History of the University of Pennsylvania

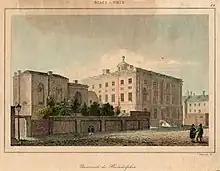
A illustration of the Ninth Street campus of the University of Pennsylvania, including the medical department (on left) and the college building (on right)

In 1802, the university moved to the unused Presidential Mansion at Ninth and Market Streets, a building that both George Washington and John Adams had declined to occupy while Philadelphia was the nation's capital.